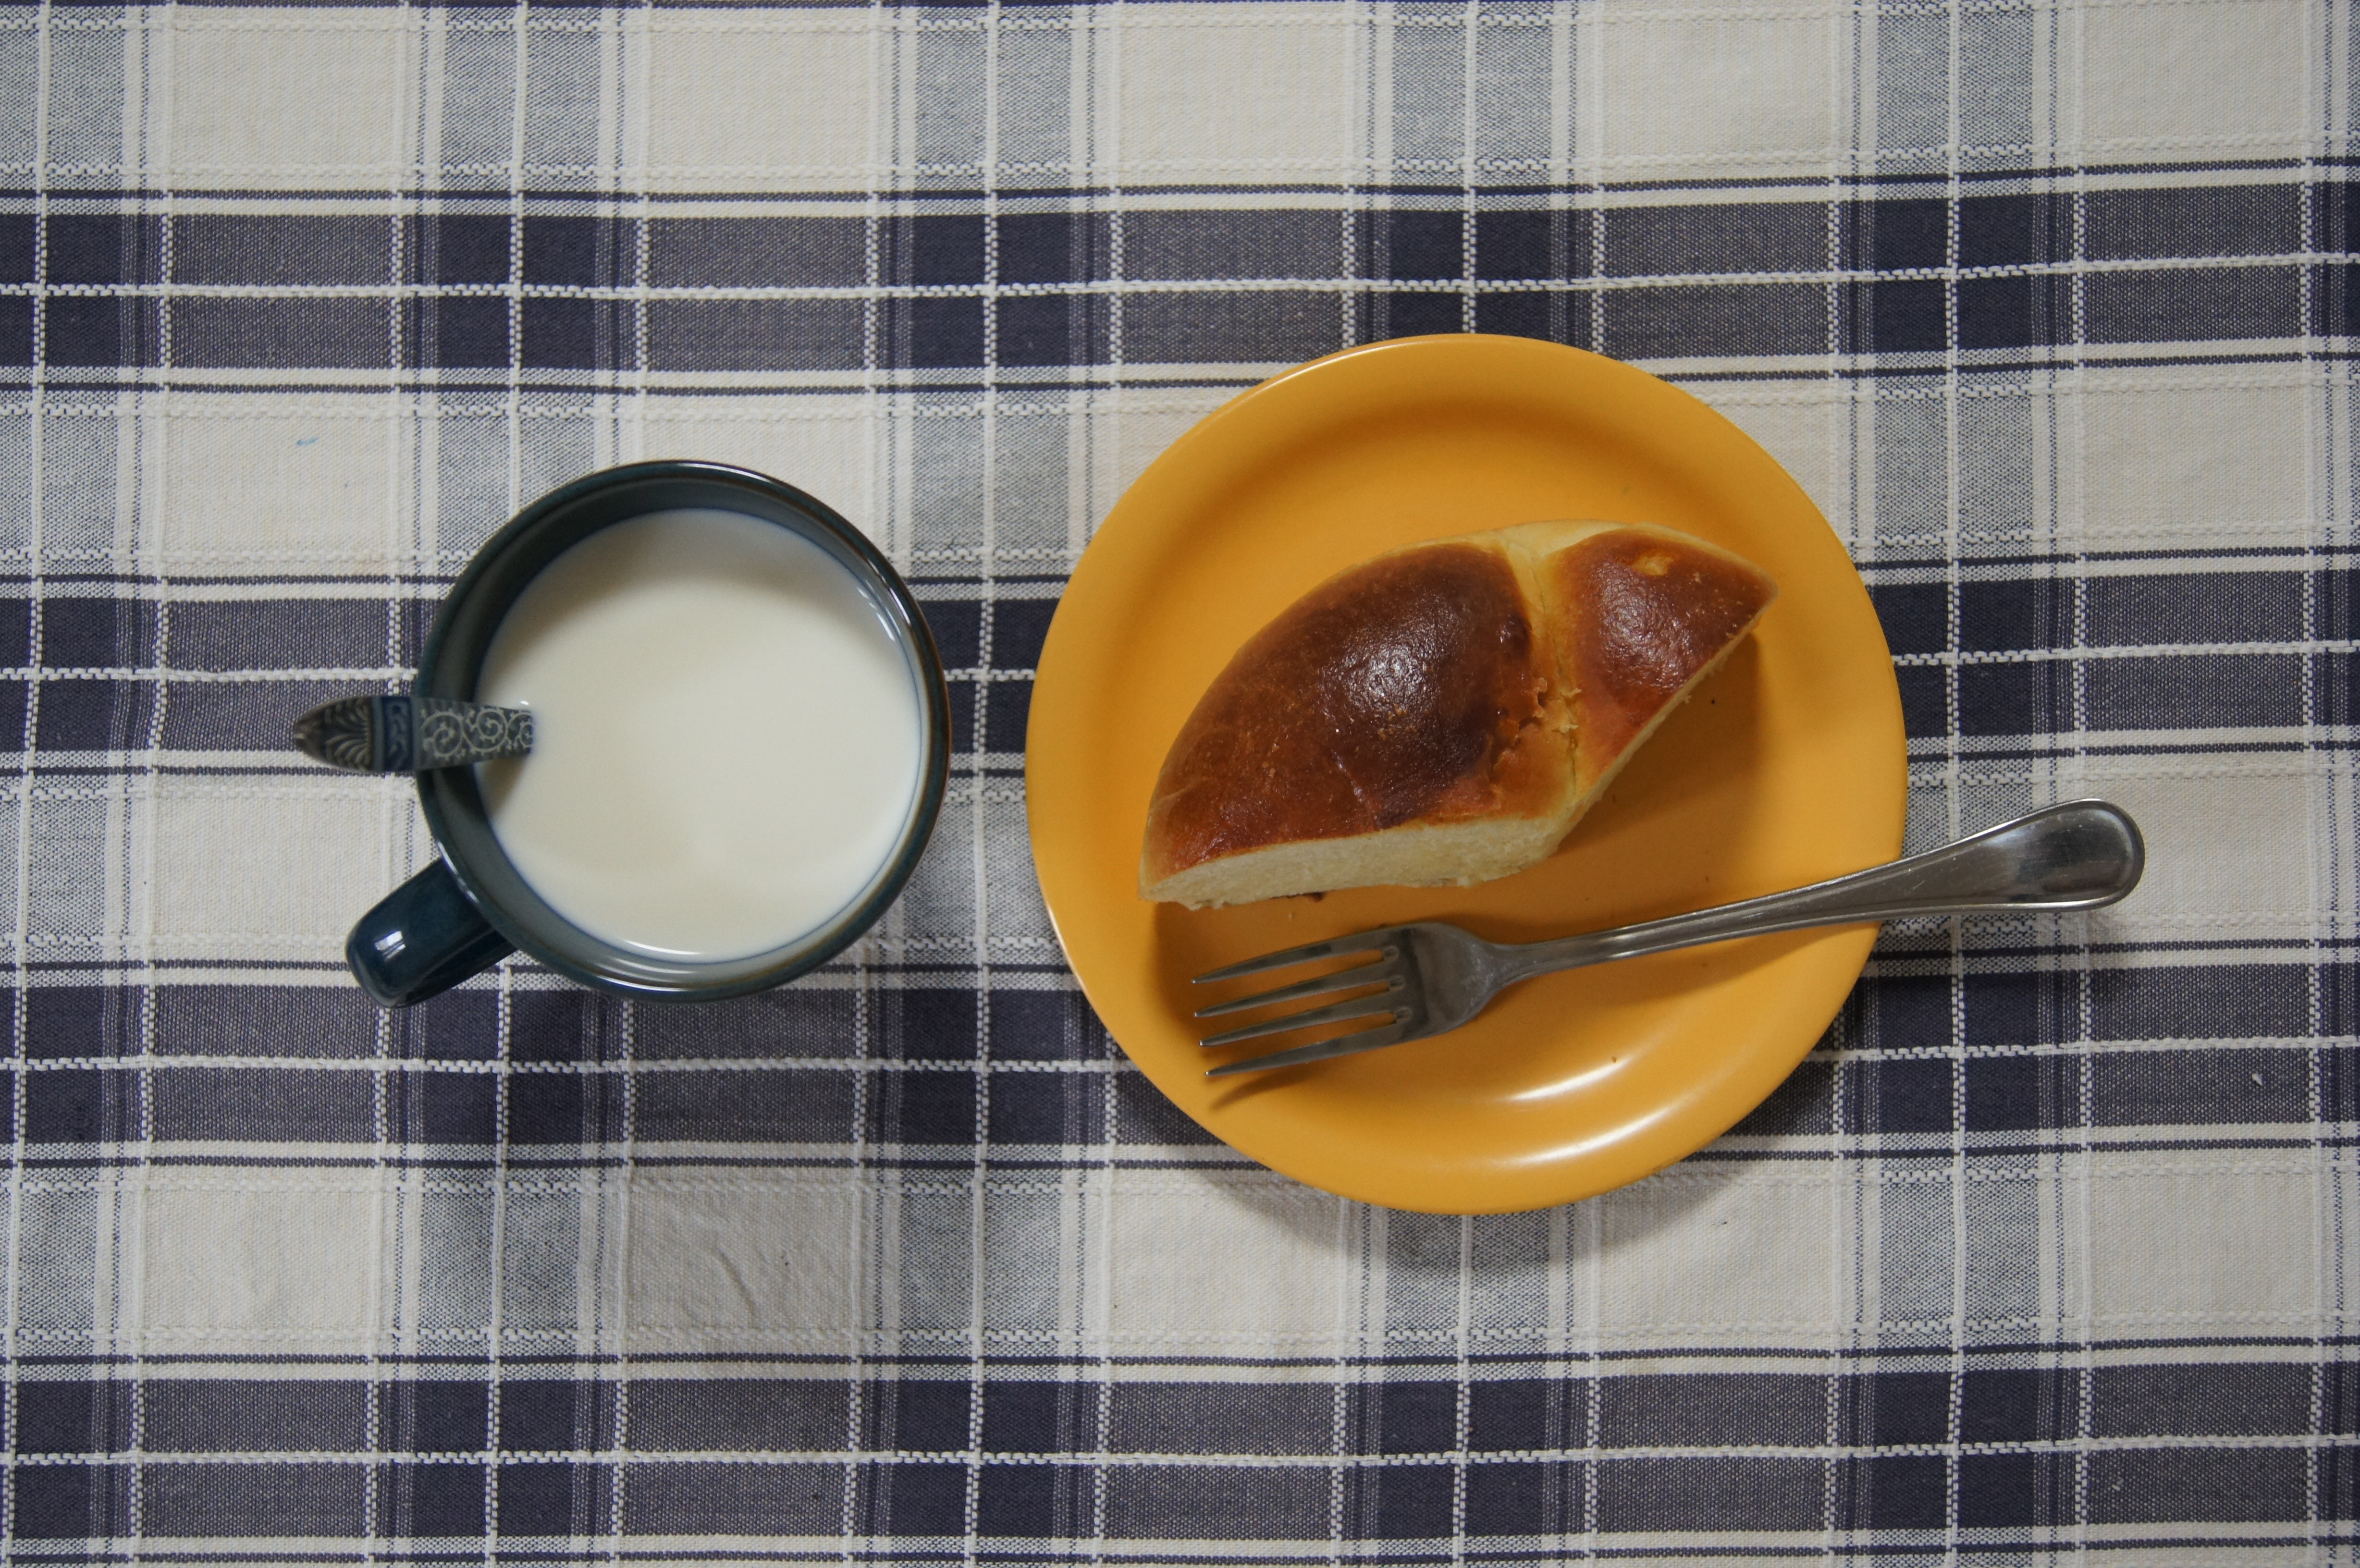
guitar, acoustic guitar, home, food, produce, breakfast, milk, musical instrument, miss, string instrument, plucked string instruments